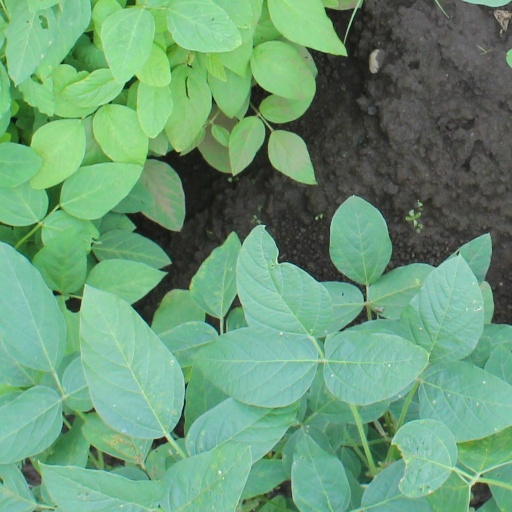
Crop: soybean